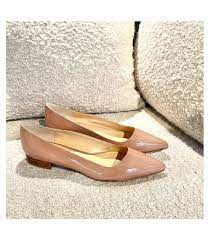
Label: Ballet Flat